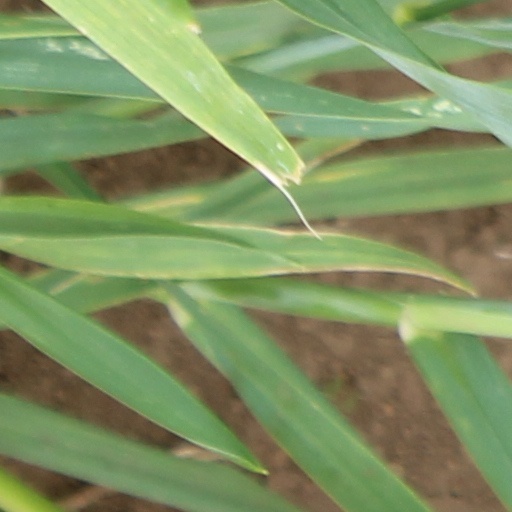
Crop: wheat